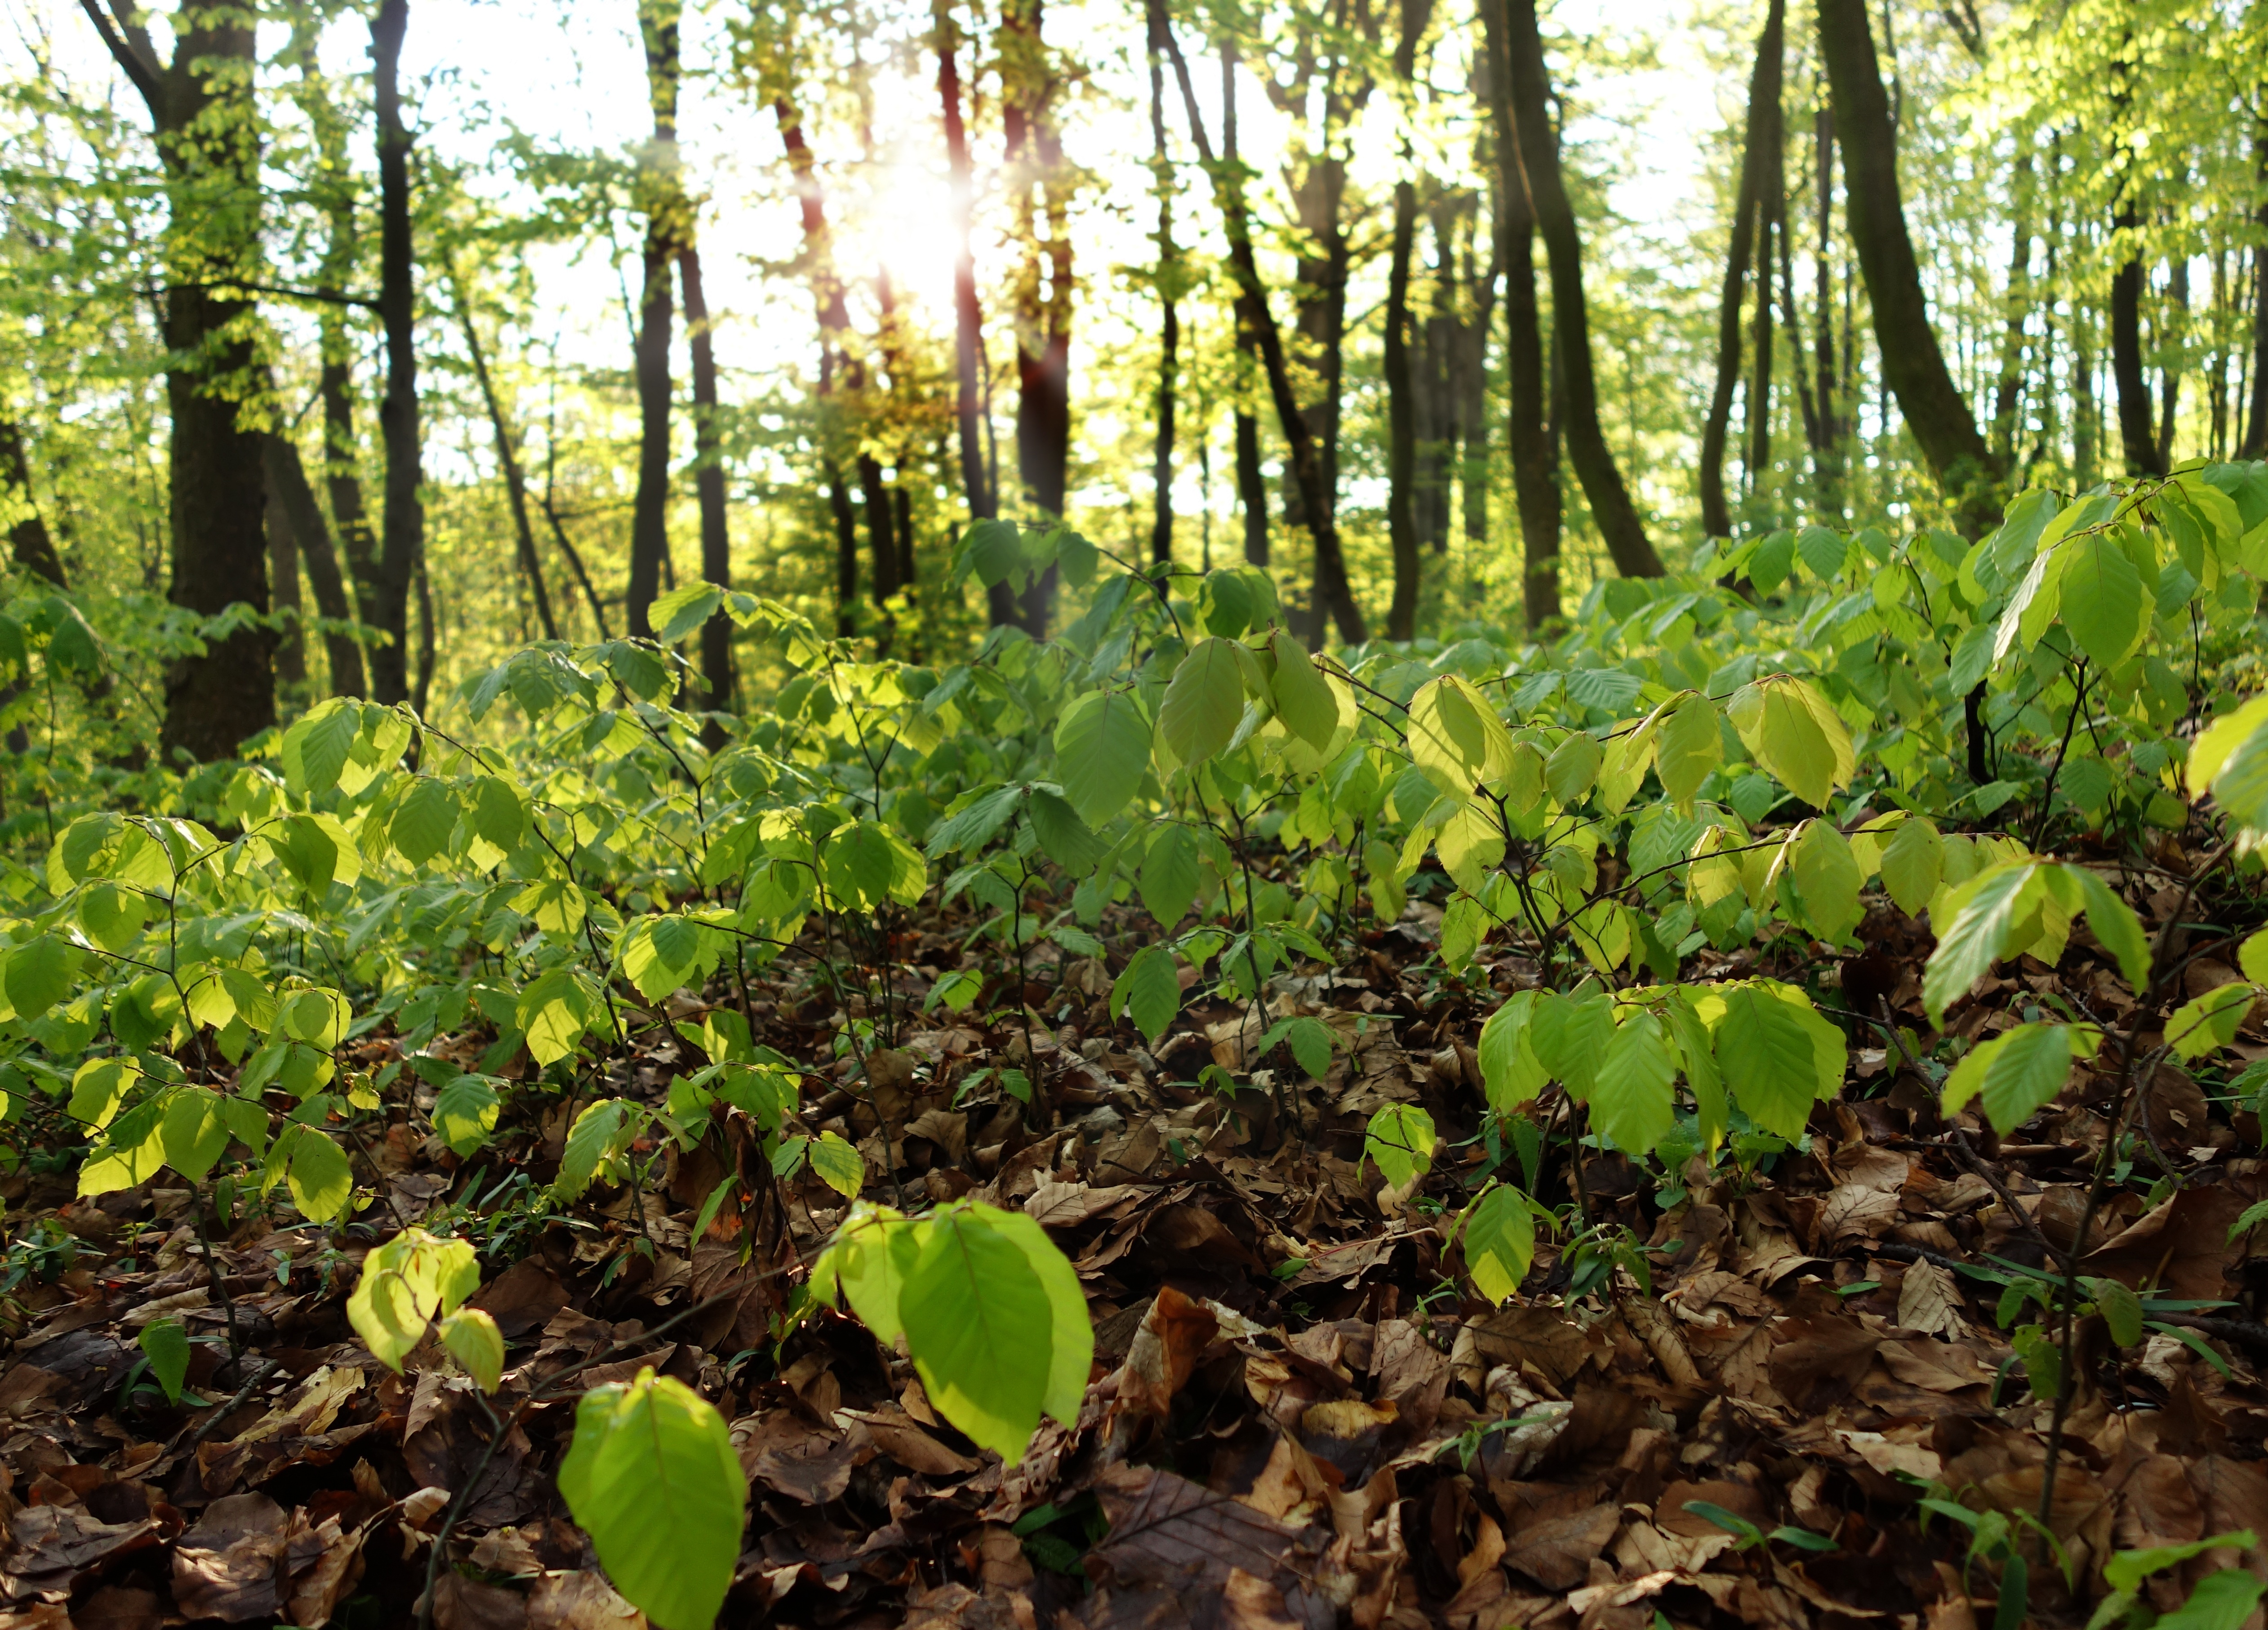
landscape, nature, forest, plant, sunrise, morning, leaf, flower, jungle, produce, soil, botany, flora, wildflower, trees, leaves, woods, vegetation, rainforest, deciduous, plantation, woodland, habitat, ecosystem, flowering plant, biome, morning in the forest, natural environment, land plant